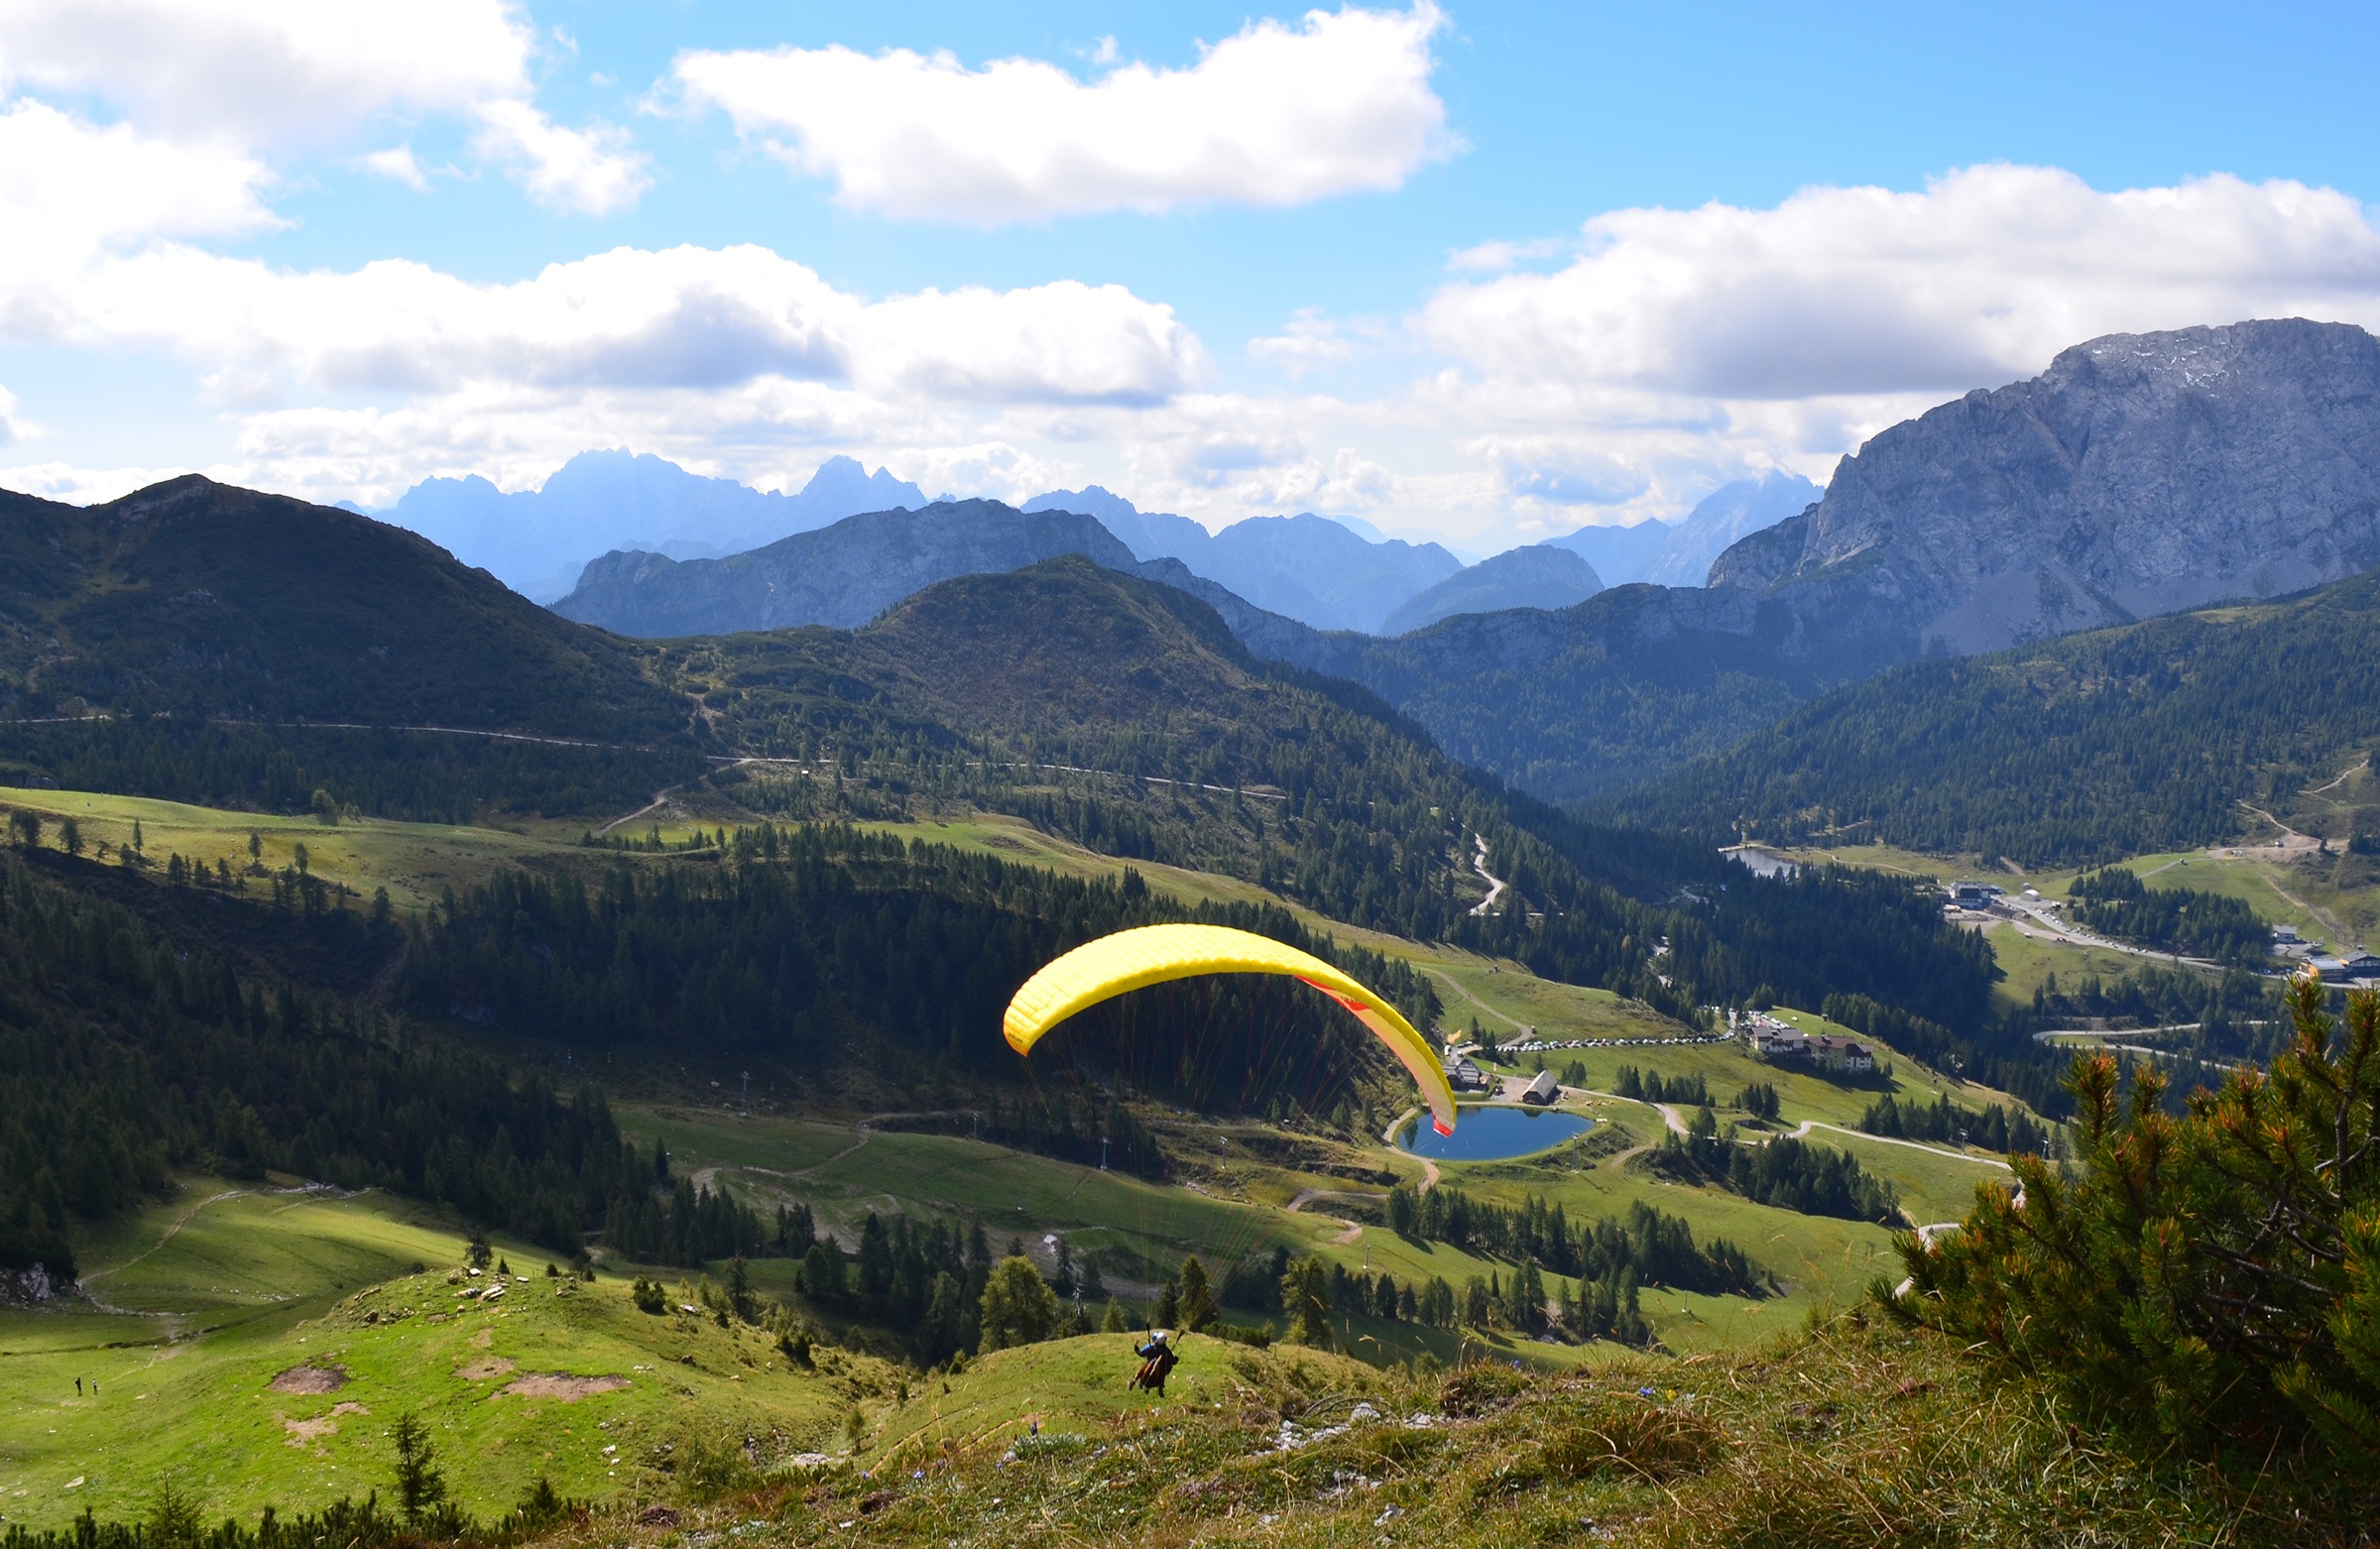
landscape, mountain, meadow, hill, adventure, valley, mountain range, panorama, alpine, highland, ridge, paragliding, sports, mountains, alps, plateau, fell, alm, carinthia, air sports, landform, mountain pass, geographical feature, mountainous landforms